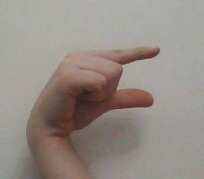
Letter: dal